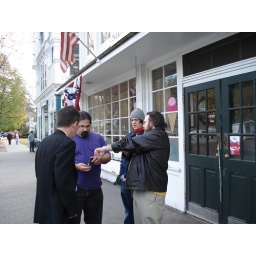
After breakfast more chatting with Dave Sim, dressed up in a black suit and shiny black dress shoes.